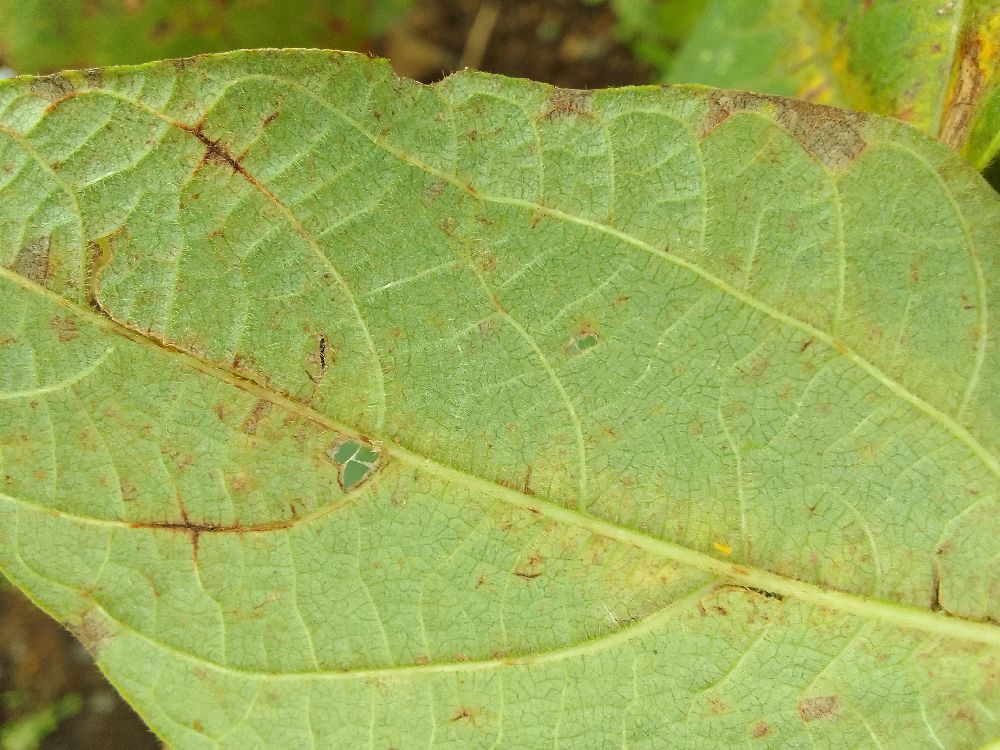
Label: anthracnose